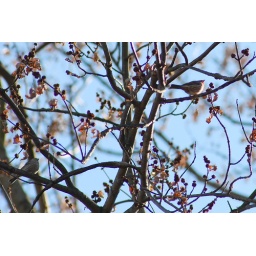
A male and a female house finch high in an oak tree. They are back in large numbers.